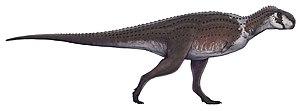
La Formation d'Elrhaz est une formation géologique au centre du Niger renommée pour son gisement de fossiles de vertébrés, le gisement de Gadoufaoua, datant d'il y a environ 115 à 112 millions d'années. Il s'agit du plus important site de Dinosauriens d'Afrique. Il est situé sur la bordure occidentale du désert de Ténéré.